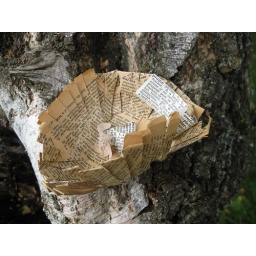
The tiny bird I received in the book swap - it's a BOOK! The wings are the pages!